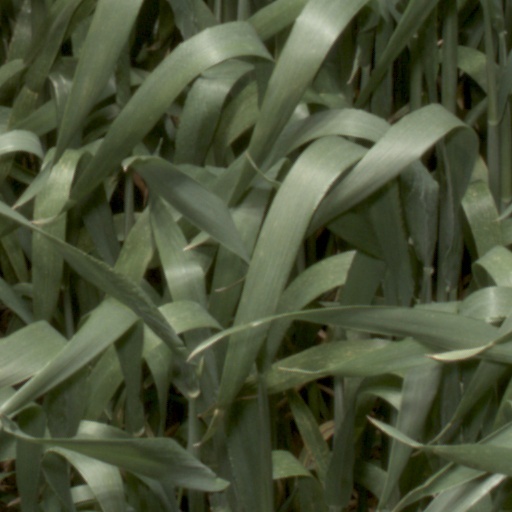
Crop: wheat